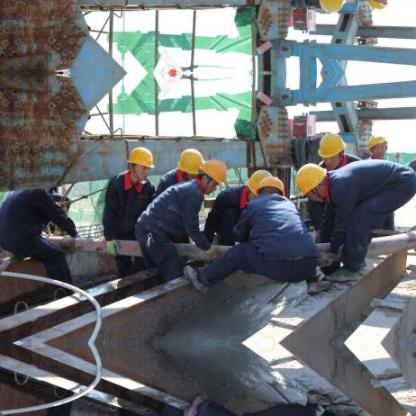
Objects in the image:
label: helmet
label: helmet
label: helmet
label: helmet
label: helmet
label: helmet
label: helmet
label: helmet
label: helmet
label: helmet